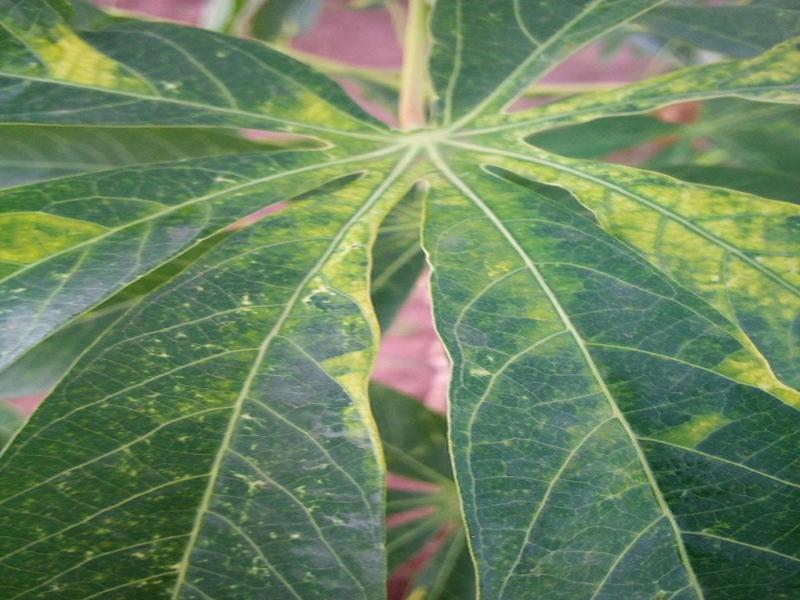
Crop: cassava
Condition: mosaic_disease